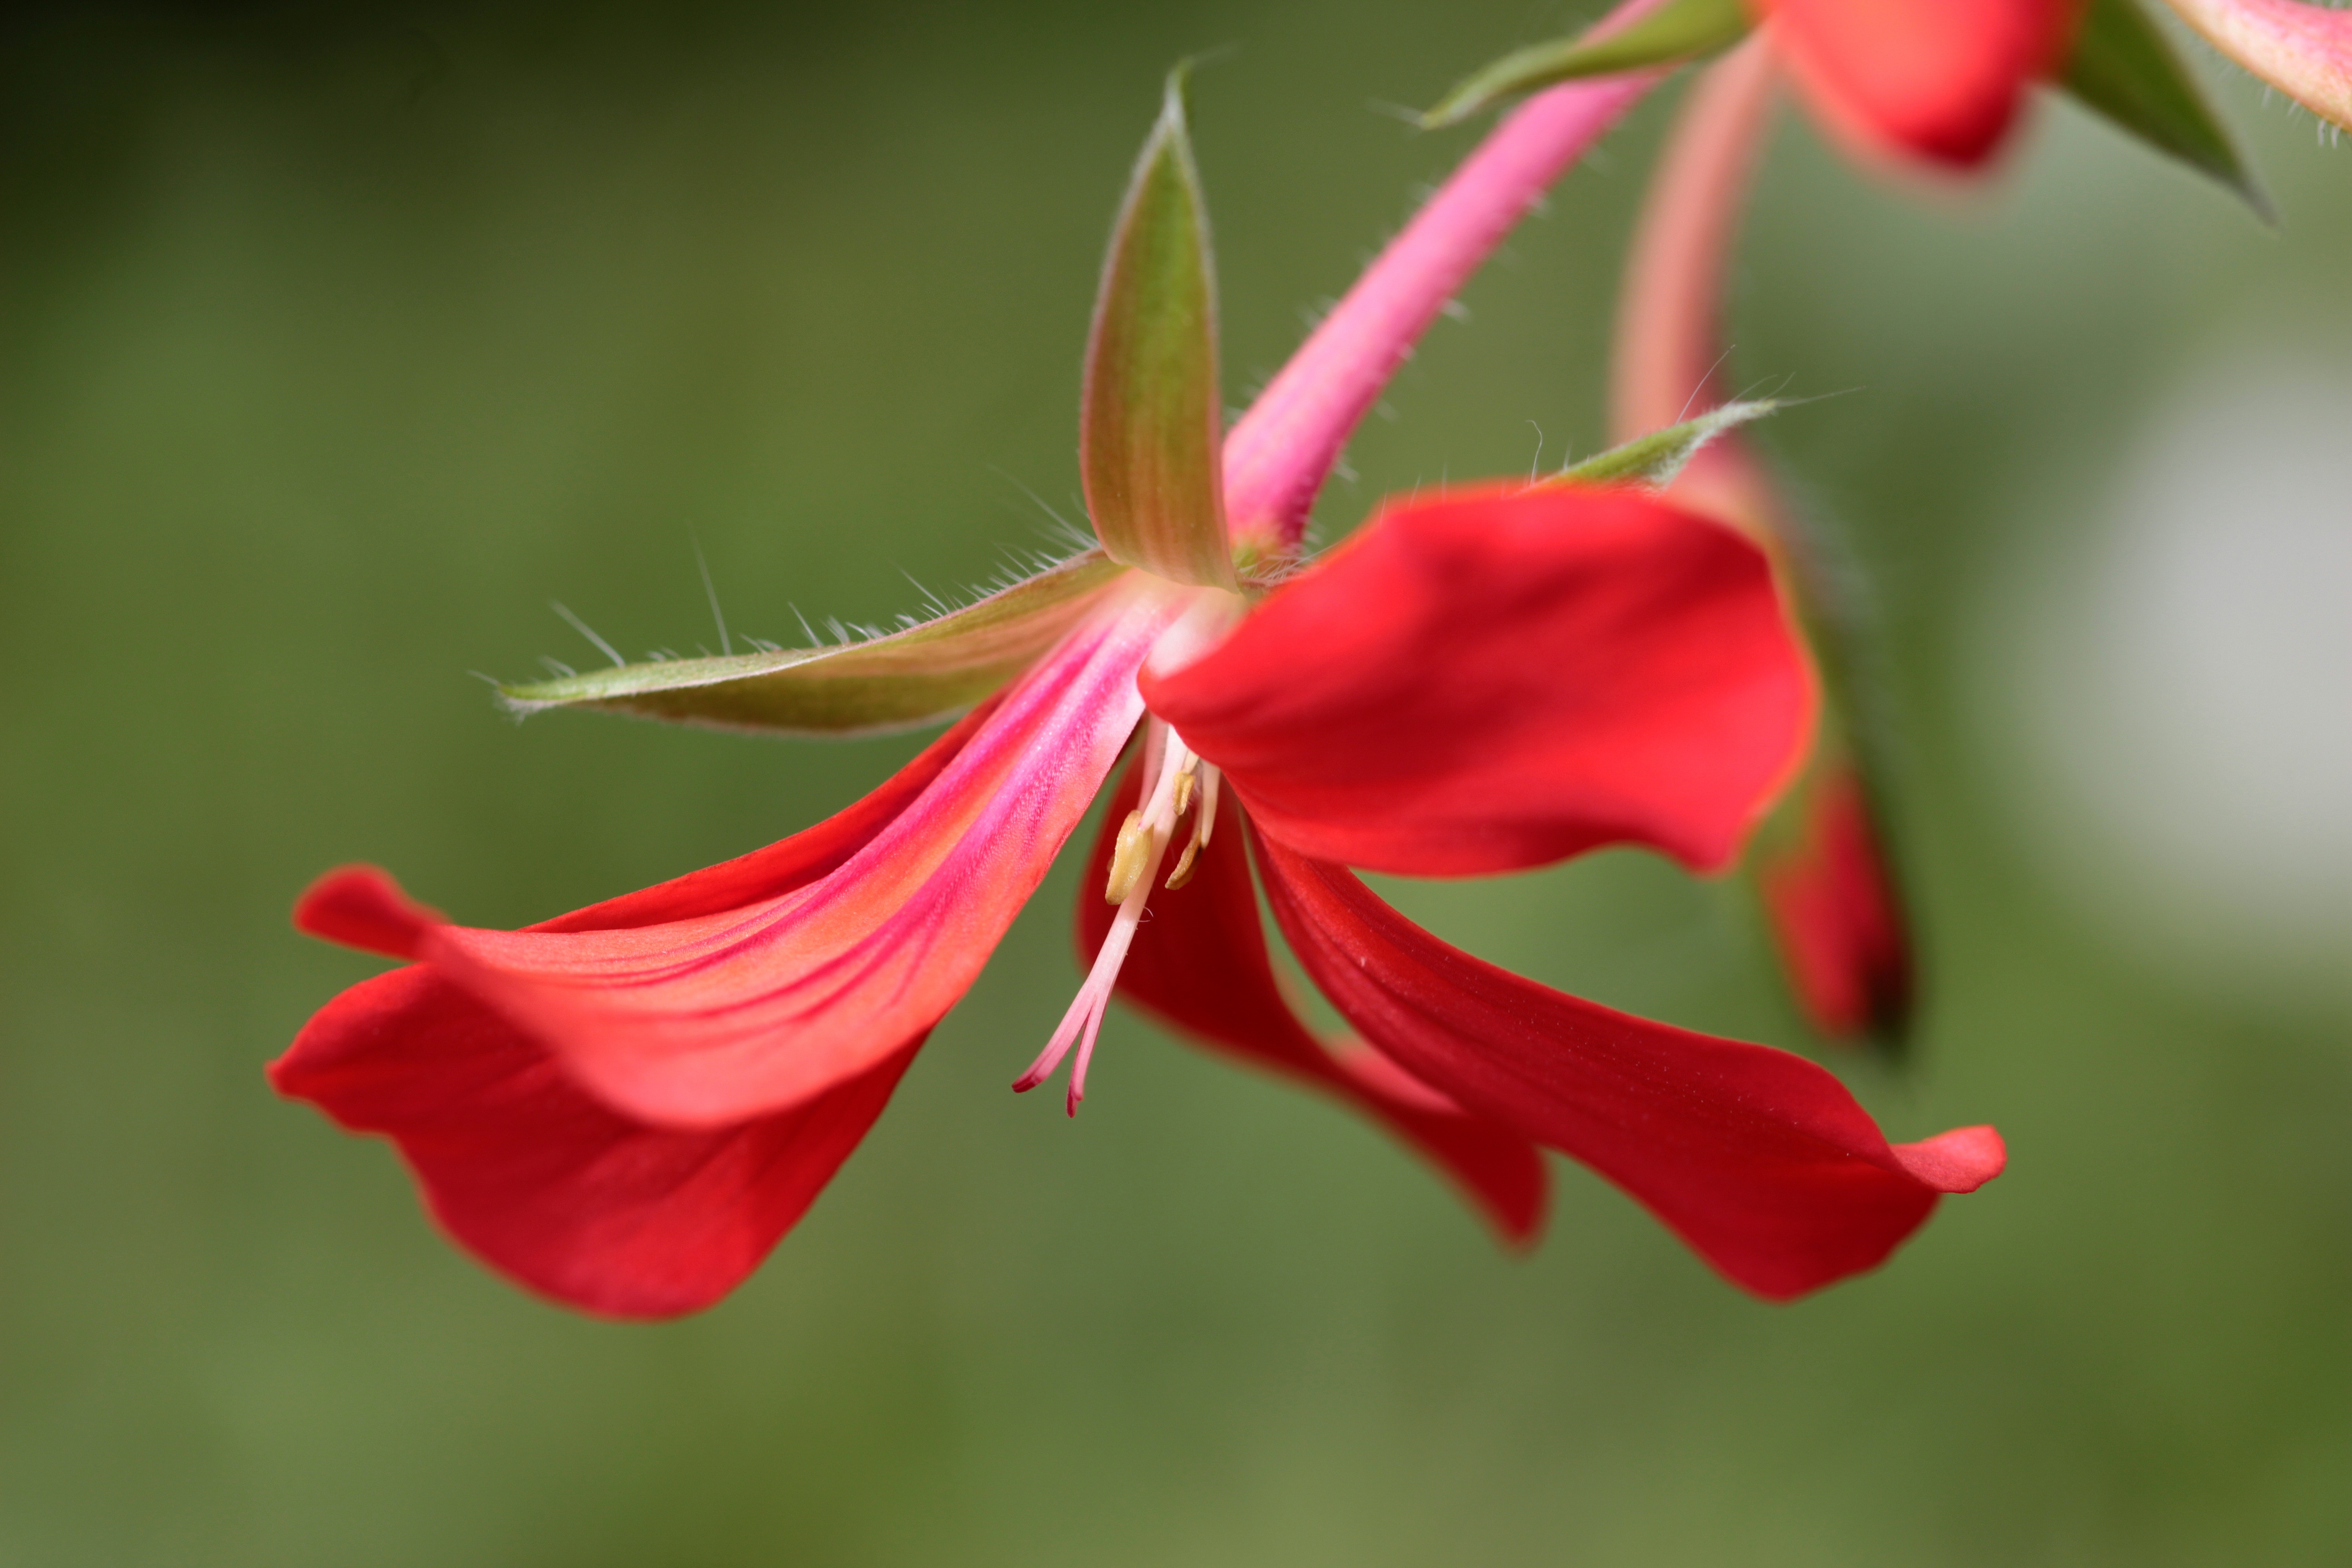
nature, blossom, plant, flower, petal, bloom, red, botany, colorful, flora, wildflower, close up, geranium, shrub, macro photography, flowering plant, flowering stems, balcony plant, container plant, bright red, pelargoniums, hang geranium, plant stem, land plant